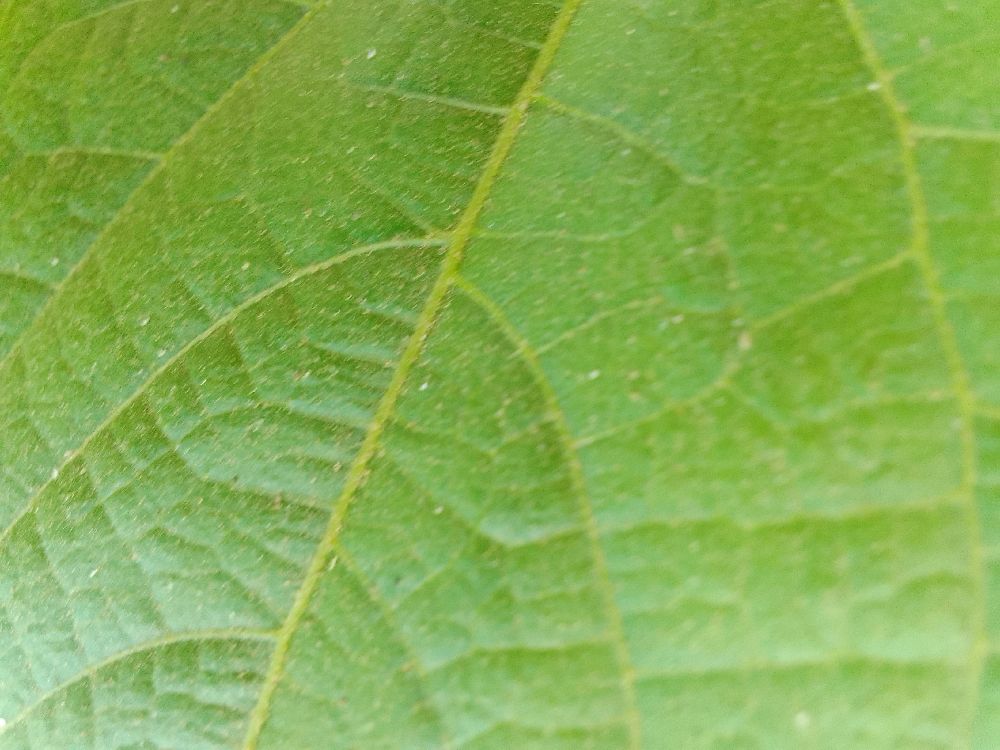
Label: healthy